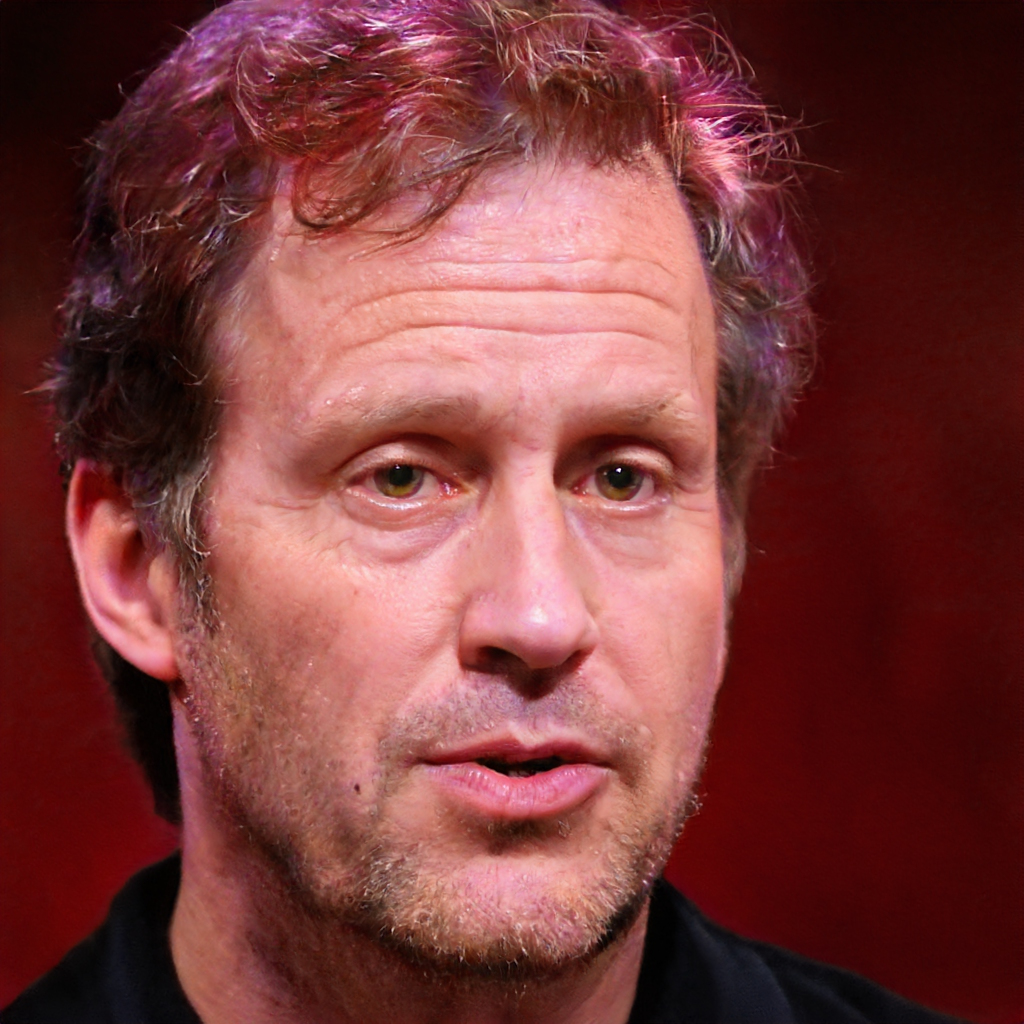
Gender: Male